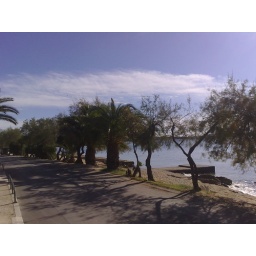
The road in front of our house